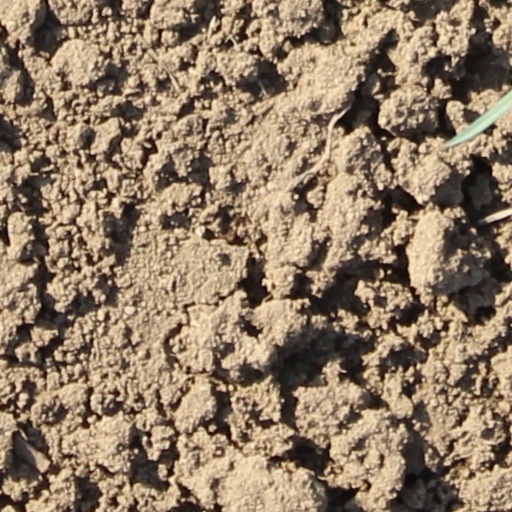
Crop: wheat